Manhunt 2

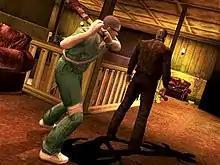
Stealth in "Manhunt 2"; Daniel Lamb, attempting to execute an enemy guard with a baseball bat.

Players primarily assume the role of Daniel Lamb in a third-person perspective, with Leo Kasper also playable in certain missions. Although different in appearance and personality, both have similar controls. As with the original game, the primary gameplay mechanic is stealth execution, whereby the player character must approach an enemy from behind, undetected, and kill them. There are three 'levels' of execution, with each level progressively more violent and graphic than the last; Level 1 (Hasty) executions are quick and not very gory, Level 2 (Violent) are considerably more gory, and Level 3 (Gruesome) are over-the-top. The player is in control of which level they use; once the player has locked onto an enemy, the lock-on reticule changes color over time to indicate the level; white (level 1), yellow (level 2), and red (level 3). When playing on PC or Wii while doing the executions, there is a quick time event which lists down certain moves that either the mouse or Wii Controller must move or by pressing a certain button at a specific time in order to finish the execution. If it does not finish in the specific time, it will stop the execution and skips it entirely, although the player still kills the person.